Outrage Coda

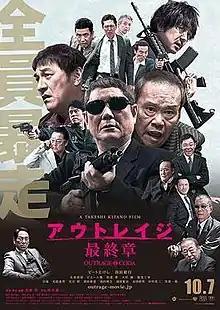
Japanese theatrical release poster

is a 2017 Japanese yakuza film written, edited and directed by Takeshi Kitano, and starring Kitano himself. It was released in Japan on 7 October 2017. It is a sequel to Kitano's 2012 film, "Beyond Outrage", and completes Kitano's "Outrage" trilogy started in 2010. It received its premiere when it was screened out of competition at the 74th Venice International Film Festival.